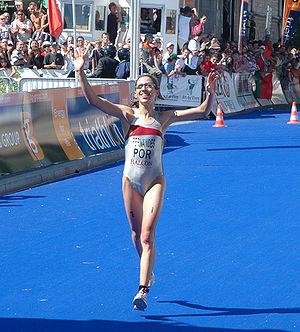
Vanessa de Sousa Fernandes née le 14 septembre 1985 à Perosinho au Portugal, est une triathlète professionnelle. Championne du monde de triathlon et de duathlon, médaillée d'argent aux Jeux olympiques de Pékin.